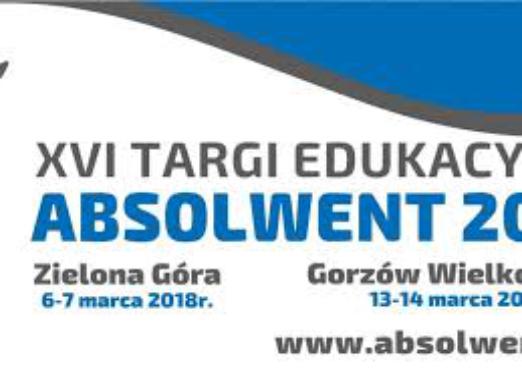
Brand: Absolwent
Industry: Others